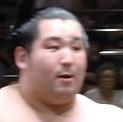
Age: 24